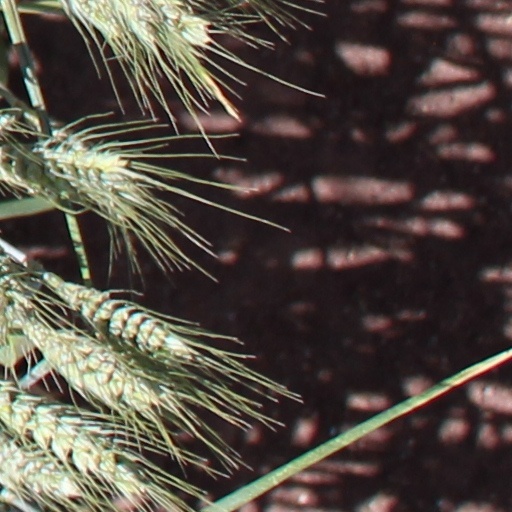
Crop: wheat